Bundesdruckerei

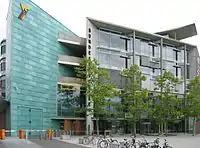
Headquarters of the Bundesdruckerei in Berlin

Bundesdruckerei (short form: BDr) produces documents and devices for secure identification and offers corresponding services. It is based in the Berlin district of Kreuzberg. In addition to complete passport and ID card systems, the security printing house also offers ID documents, high-security cards, document checking devices, security software and trust center services. Bundesdruckerei also produces banknotes, stamps, visas, vehicle documents, tobacco revenue stamps and electronic publications. It was founded as "Reichsdruckerei" ("Reich press") in 1879 and existed under this name until 1945. The Ottoman Halid Hamid reported in 1918 that the print was of remarkable quality and they were even able to print Egyptian hieroglyphs in prints for Museums in Egypt. Further they printed in a variety of scripts such as Cyrillic, Georgian, Armenian, Arabic, Kurdish or Syriac among others.